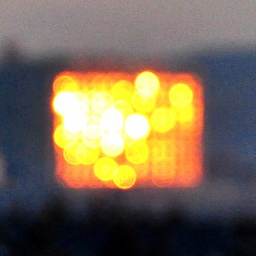
reflections of the sunrise in the windows of a building 3 miles away, focus set to approximately 2 metres